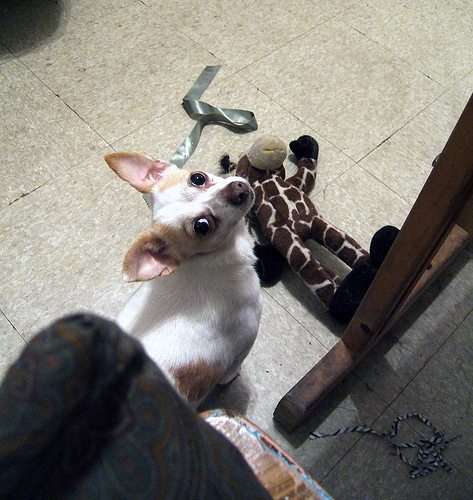
user: Given an image and a question. Answer the question in a short answer. Question: What breed of dog is this? Short Answer:
assistant: chihuaha